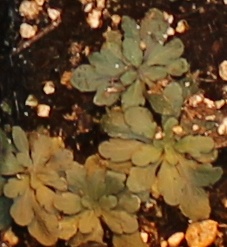
Label: Horseweed